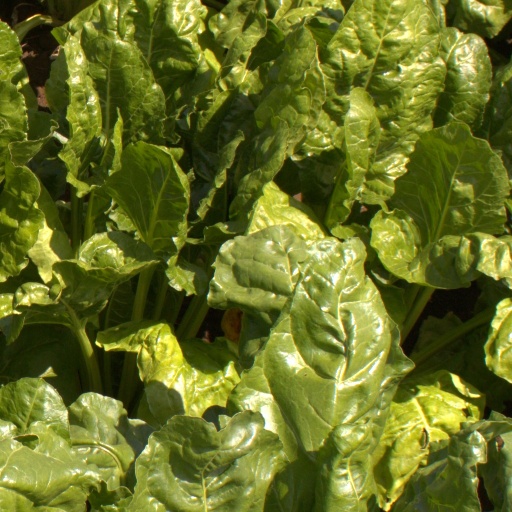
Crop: sugar beet